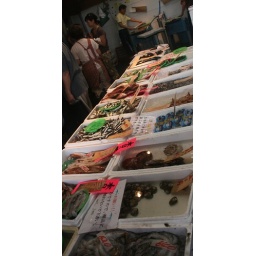
Busy fish market in Kamakura. The guy in the back could filet a fish in about 20 seconds.